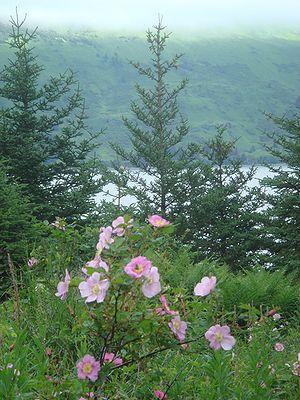
Rosa woodsii, le Rosier de Woods, est une espèce de rosiers, classée dans la section des Cinnamomeae, originaire de l'Ouest de l'Amérique du Nord depuis l'Alaska et la Colombie-Britannique au nord jusqu'au Nord du Mexique vers le sud.